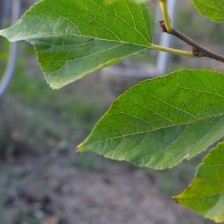
Variety: Kamphaengsaeng42